Pillars of Eternity

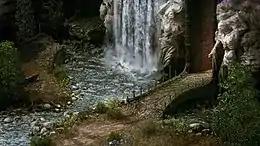
"Pillars of Eternity" concept art published during the Kickstarter campaign

"Pillars of Eternity" was developed by Obsidian Entertainment and published by Paradox Interactive. The game uses a game engine developed in Unity specifically for "Pillars of Eternity". The game was directed by Josh Sawyer. There were multiple competing pitches for "Pillars of Eternity"s storyline within the studio, and the one worked on by Eric Fenstermaker and George Ziets ultimately won, after which Fenstermaker, who previously worked as a writer on the company's "", was designated the game's lead narrative designer. Also involved in production were Adam Brennecke, Chris Avellone and Tim Cain. The audio director of "Pillars of Eternity" was Justin Bell, who also composed the game's score. Bell stated he was inspired by the music of "Baldur's Gate" and "Icewind Dale" when composing the game's music.